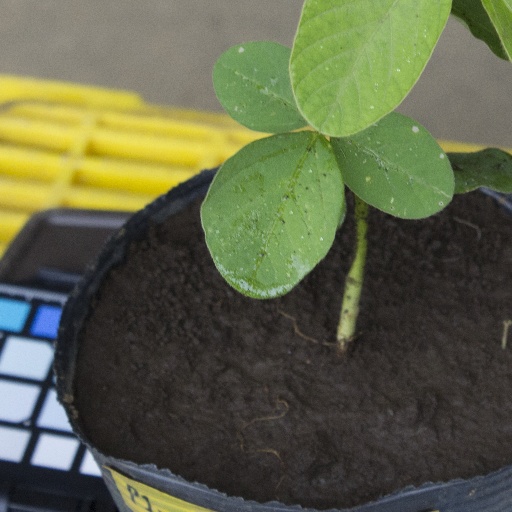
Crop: soybean